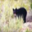
Label: bear